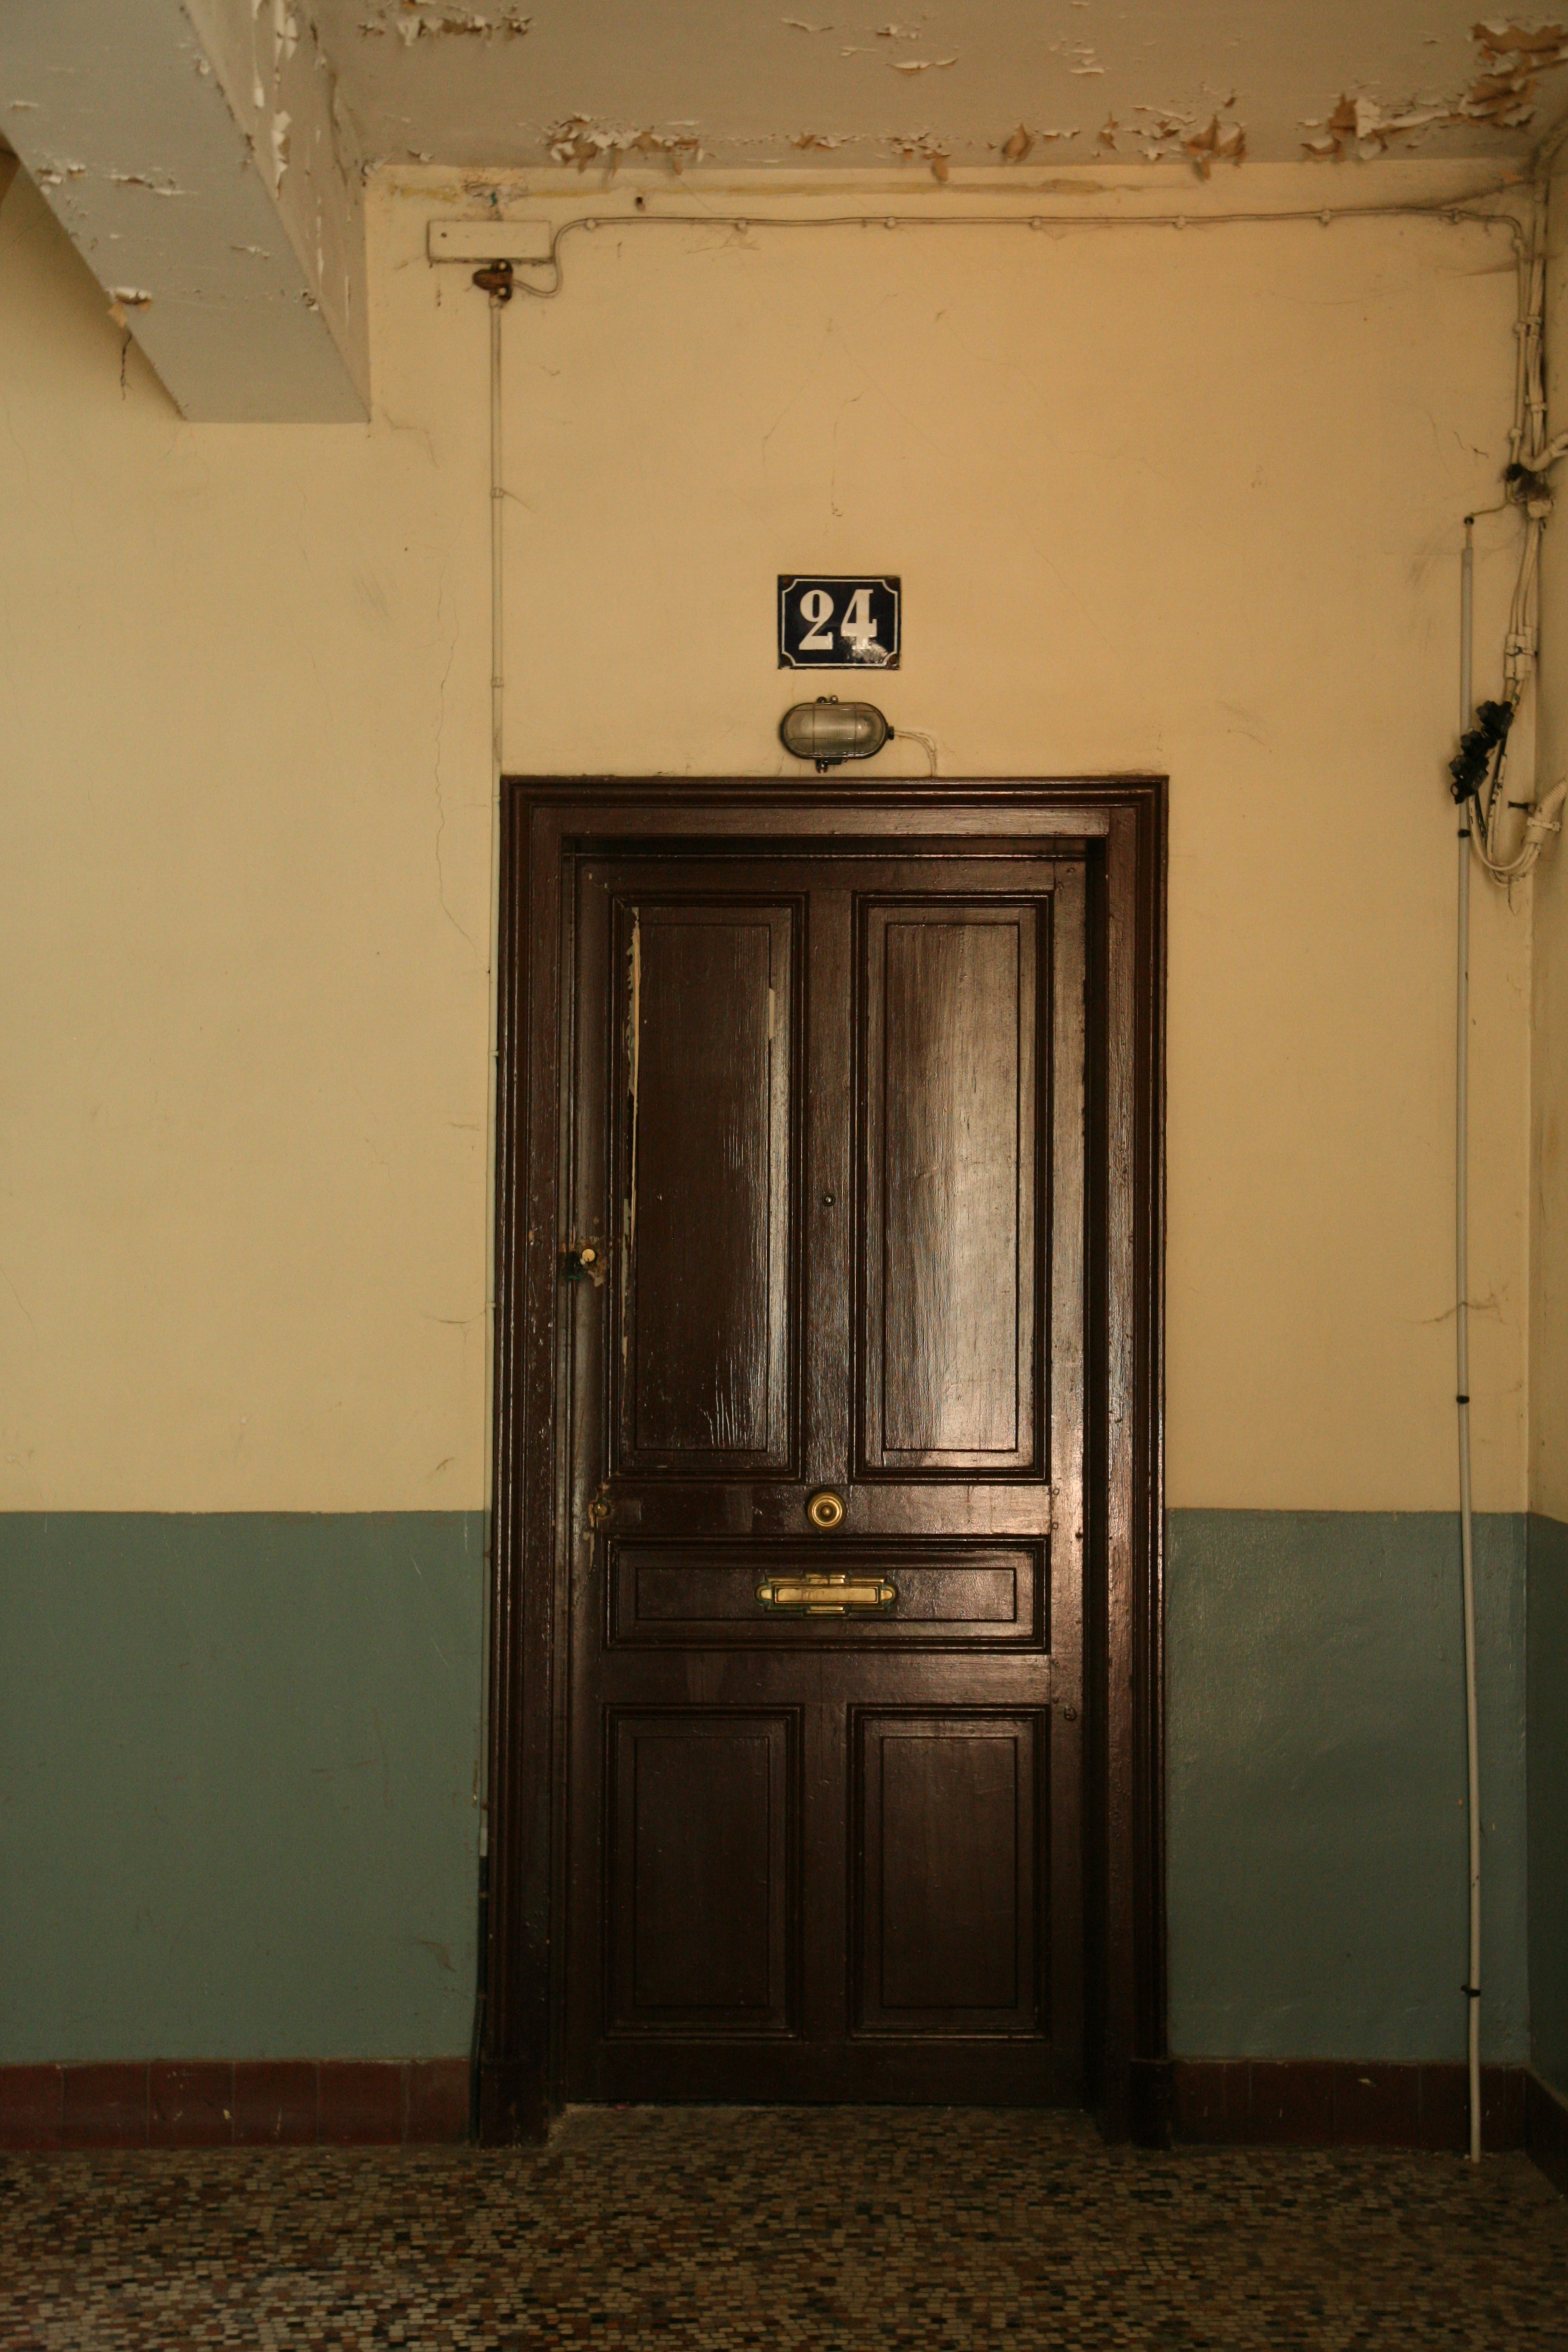
architecture, structure, wood, house, home, wall, social, hall, furniture, door, interior design, arquitectura, porte, tourist attraction, utopia, architektur, guise, socialism, godin, aisne, palaissocial, utopie, socialpalace, t r, art gallery, phalanst re, familist re, 19 me, ancient history